Elongated tortoise

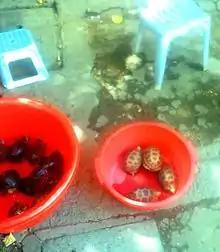
Elongated tortoises for sale, outside the Jade Emperor Pagoda, Ho Chi Minh City, Vietnam.

The elongated tortoise is a critically endangered species and is in severe decline across its natural range.